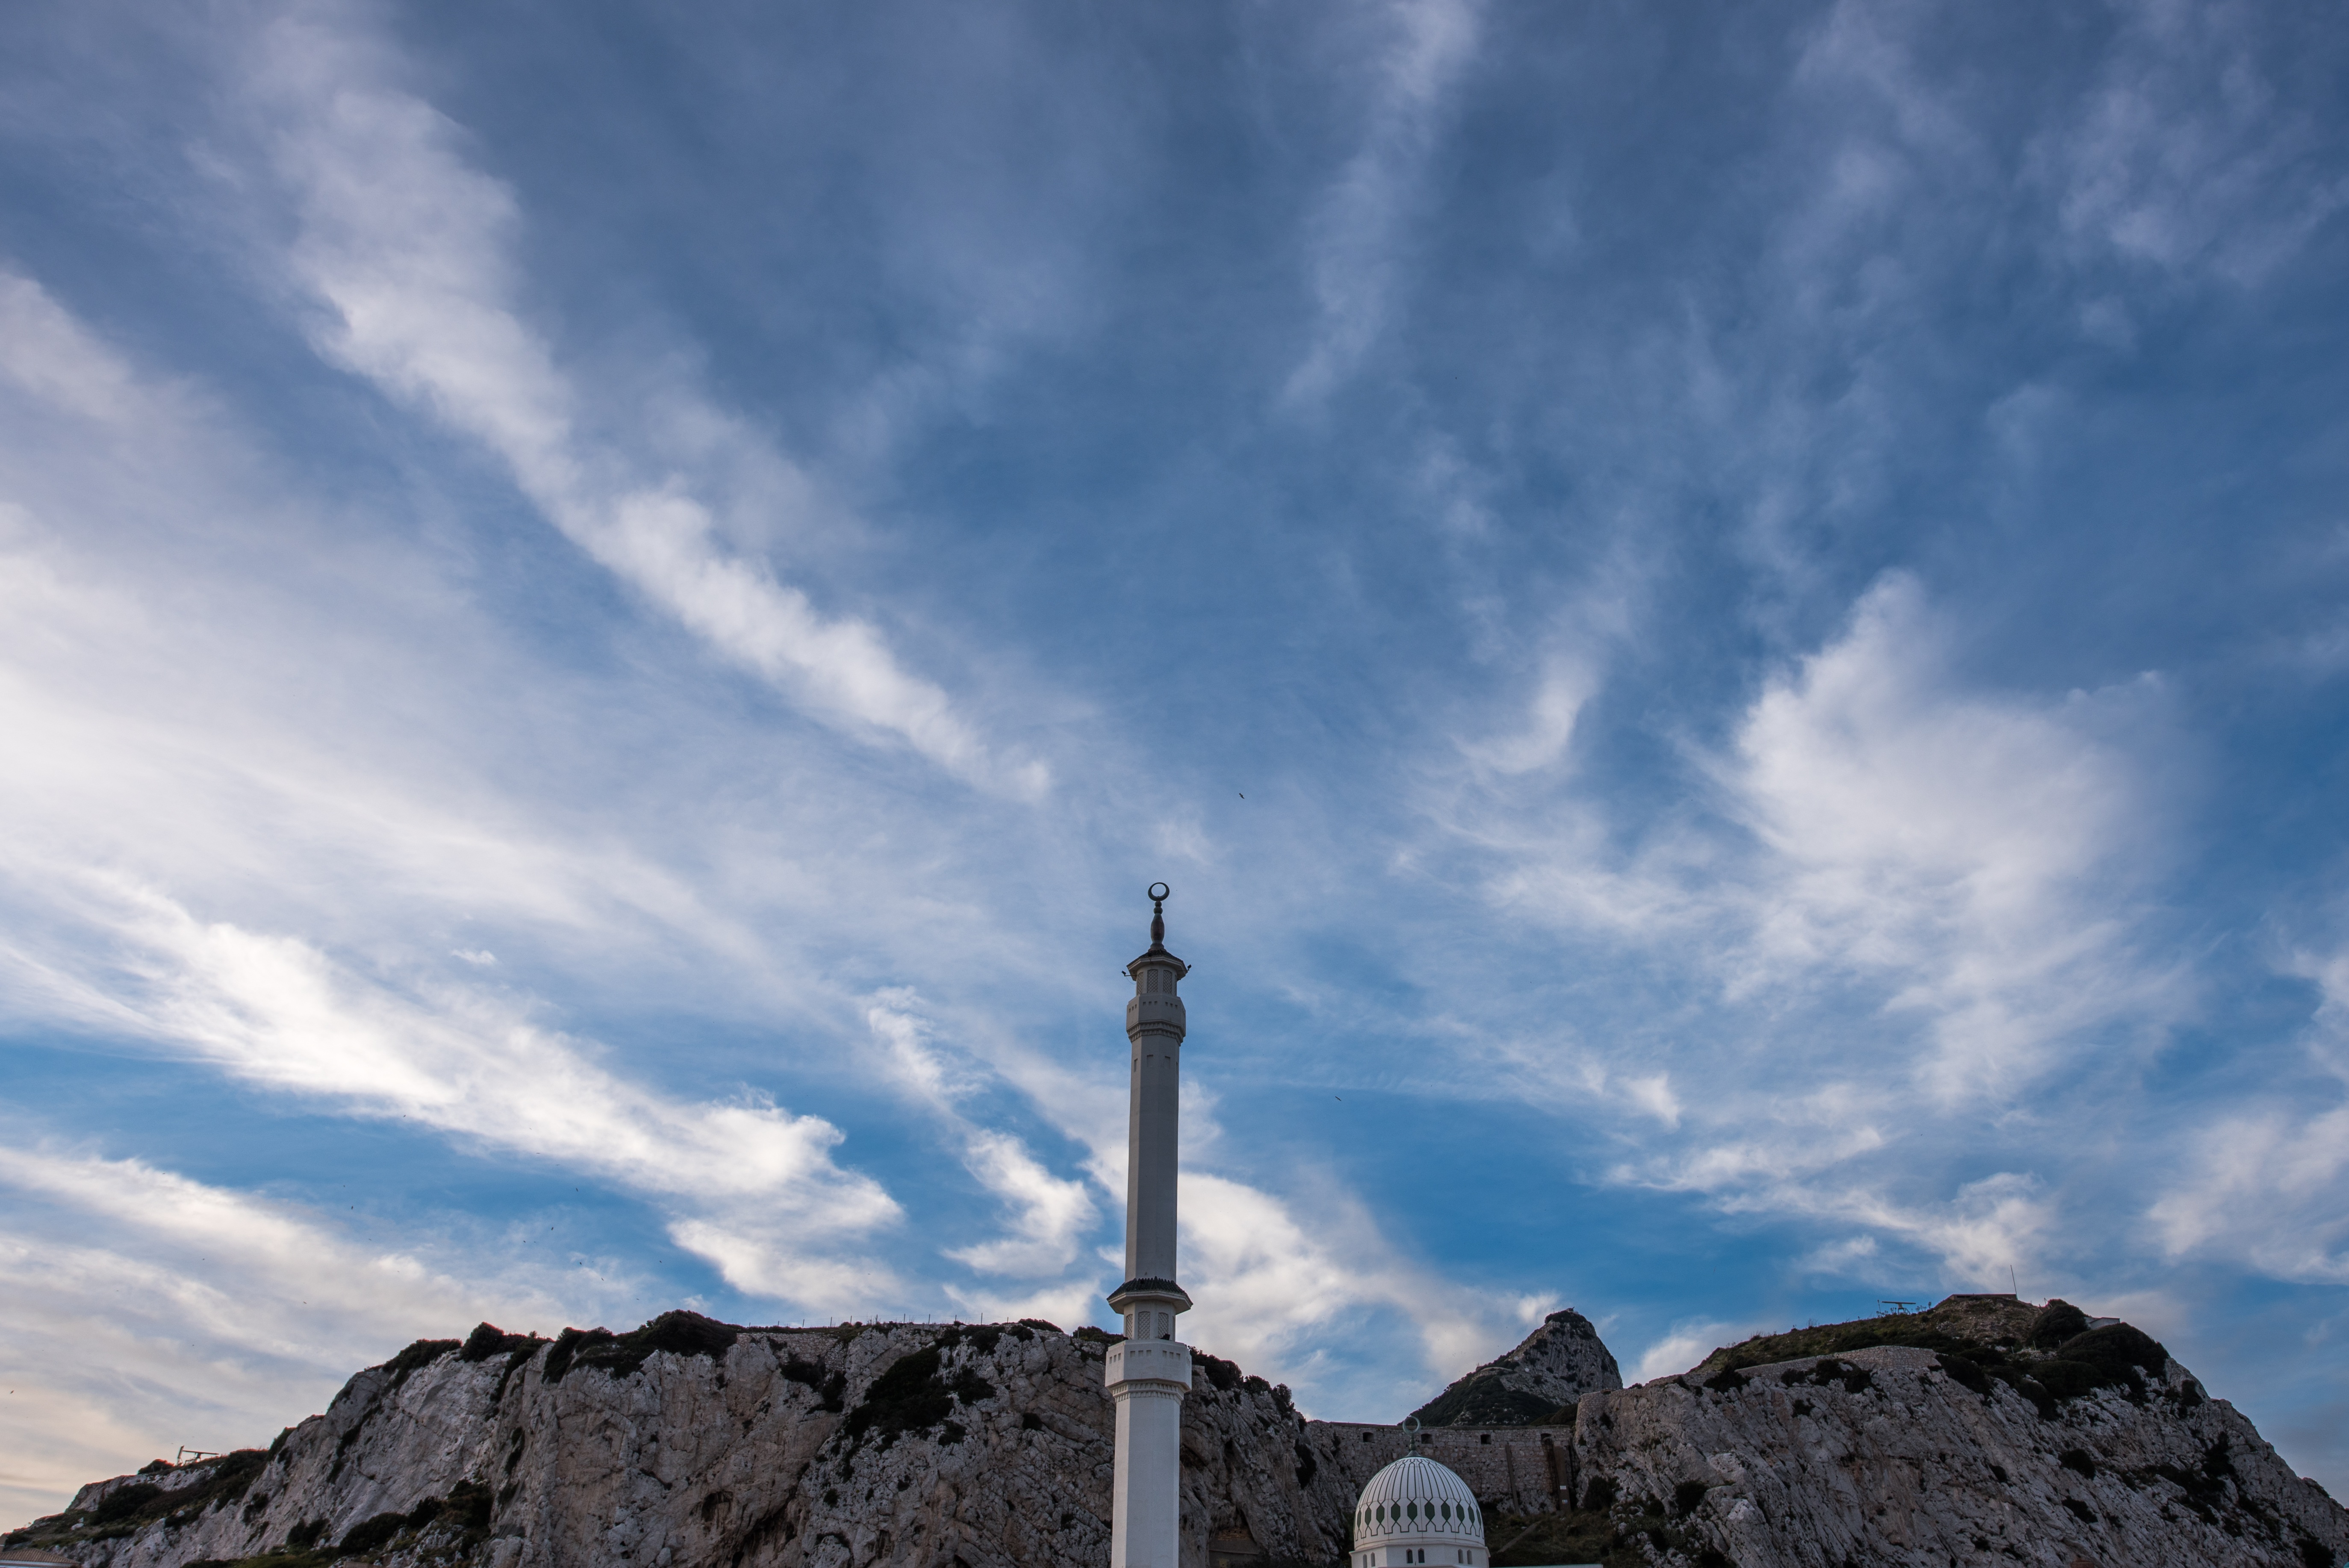
sea, horizon, mountain, snow, cloud, sky, sun, sunset, sunlight, hill, wind, mountain range, dusk, tower, bay, blue, gibraltar, clouds, mosque, meteorological phenomenon, mountainous landforms